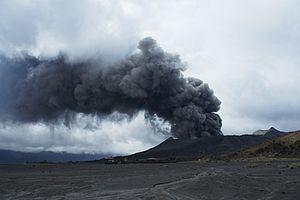
Le Bromo ou Brama, en indonésien Gunung Bromo, est un volcan d'Indonésie, situé dans l'est de Java, à 78 kilomètres au sud-sud-est de Surabaya, dans le massif du Tengger. Il culmine à 2 329 mètres d'altitude et son cratère fait 800 mètres de diamètre et 200 mètres de profondeur.